Nirvana

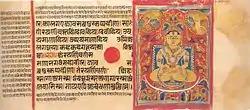
Kalpasutra folio on "Mahavira Nirvana". Note the crescent shaped "Siddhashila", a place where all siddhas reside after nirvana.

The terms "moksa" and "nirvana" are often used interchangeably in the Jain texts.